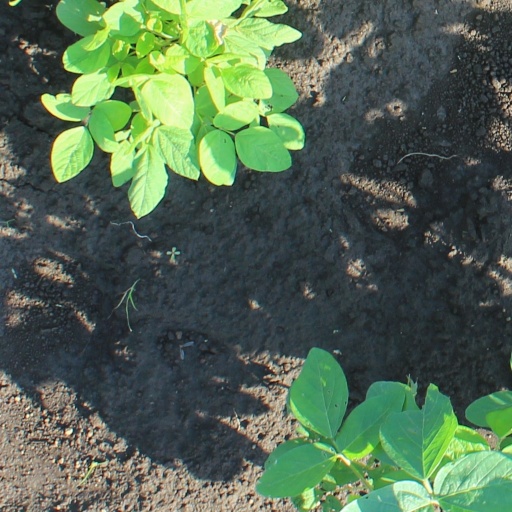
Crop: soybean